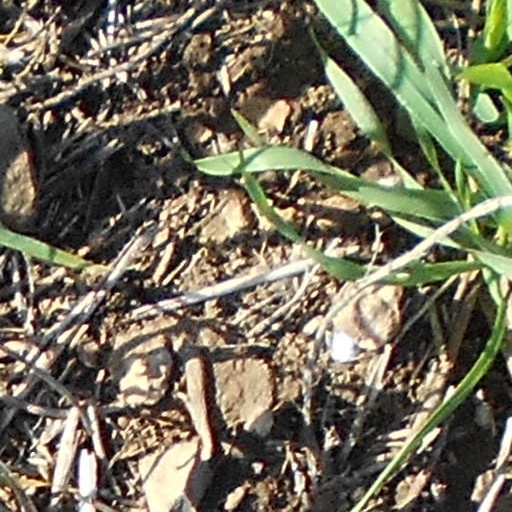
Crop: wheat